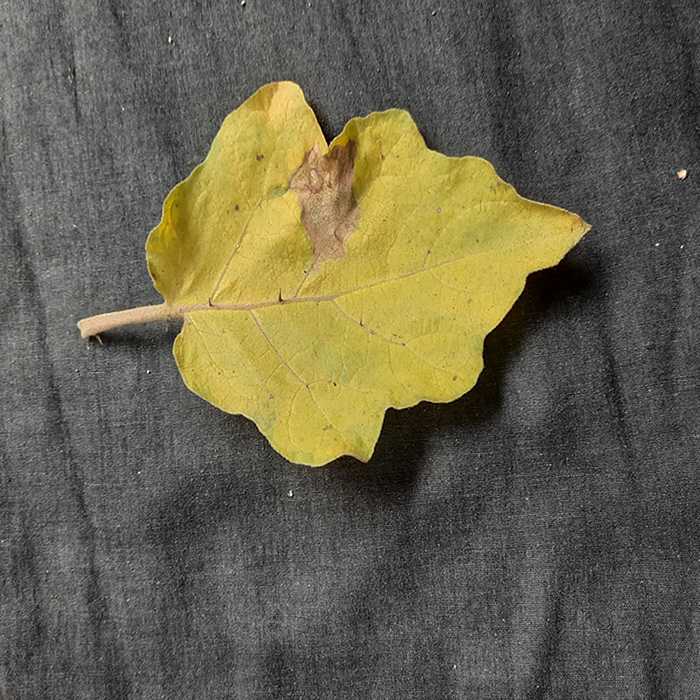
Plant: Eggplant
Label: Eggplant verticillium wilt